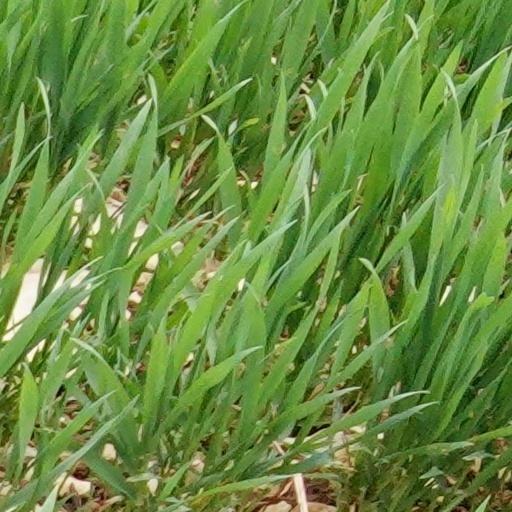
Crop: wheat